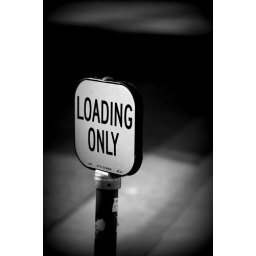
Los Angeles, 2008I felt a need for a context-free, faux-Holga shot of a generic street sign in my stream. Et voila!